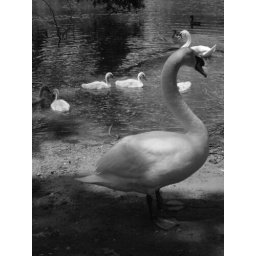
Couple of swans and ducks by the lake